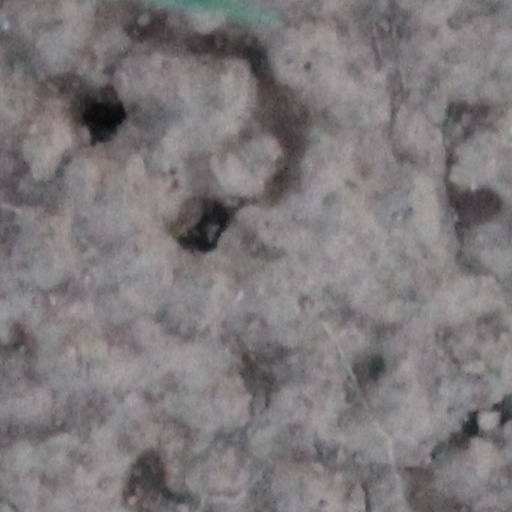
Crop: wheat